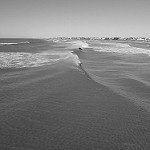
Label: B & W